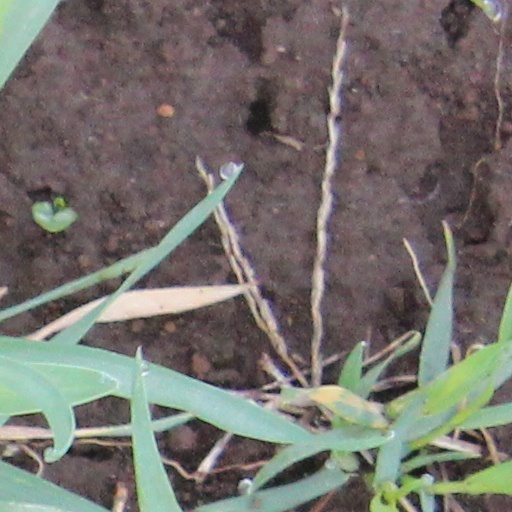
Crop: wheat